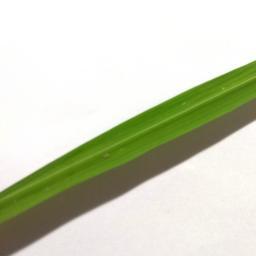
Label: Rice___Healthy